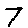
Label: 7